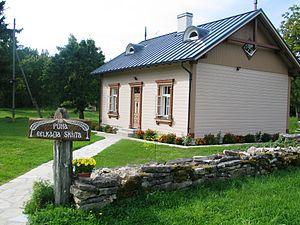
Ööriku est un village d'Estonie situé dans la commune de Orissaare du comté de Saare.